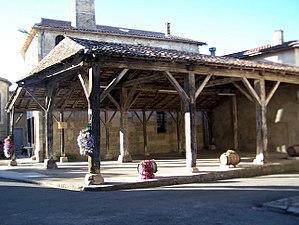
Le Dropt à Allemans-du-Dropt (Lot-et-Garonne, France)
Allemans-du-Dropt est une commune du Sud-Ouest de la France, située dans le département de Lot-et-Garonne, en région Nouvelle-Aquitaine.